National Treasure (Japan)

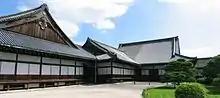
Ninomaru Palace at Nijō Castle

The category includes nine designated National Treasures located at five sites (Himeji Castle, Matsumoto Castle, Inuyama Castle, Hikone Castle, and Matsue Castle) and comprises eighteen structures such as donjons, watch towers, and connecting galleries. Himeji Castle, the most visited castle in Japan and a World Heritage Site, has five National Treasures; the other castles each have one. The designated structures represent the apogee of Japanese castle construction, and date from the end of the Sengoku period, from the late 16th to the first half of the 17th century. Built of wood and plaster on a stone foundation, the castles were military fortifications as well as political, cultural, and economic centers. They also served as residences for the "daimyō", his family, and retainers. The oldest structure in the category is a Bunroku-era secondary donjon called the Northwest Small Tower, which is located at Matsumoto Castle.